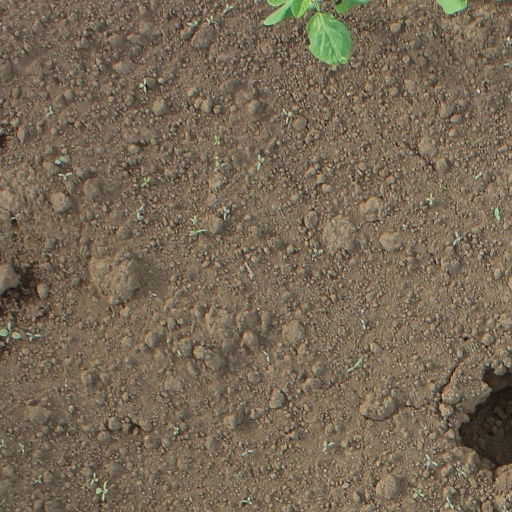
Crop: soybean